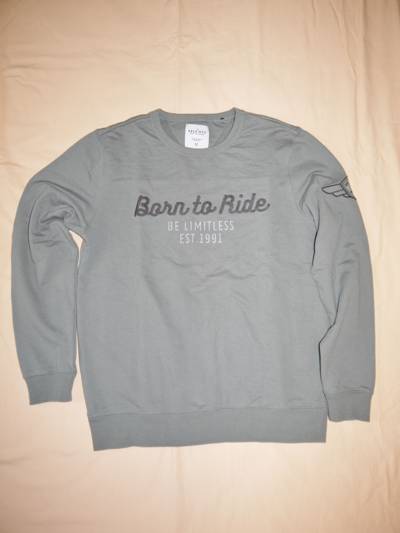
Waste category: clothes